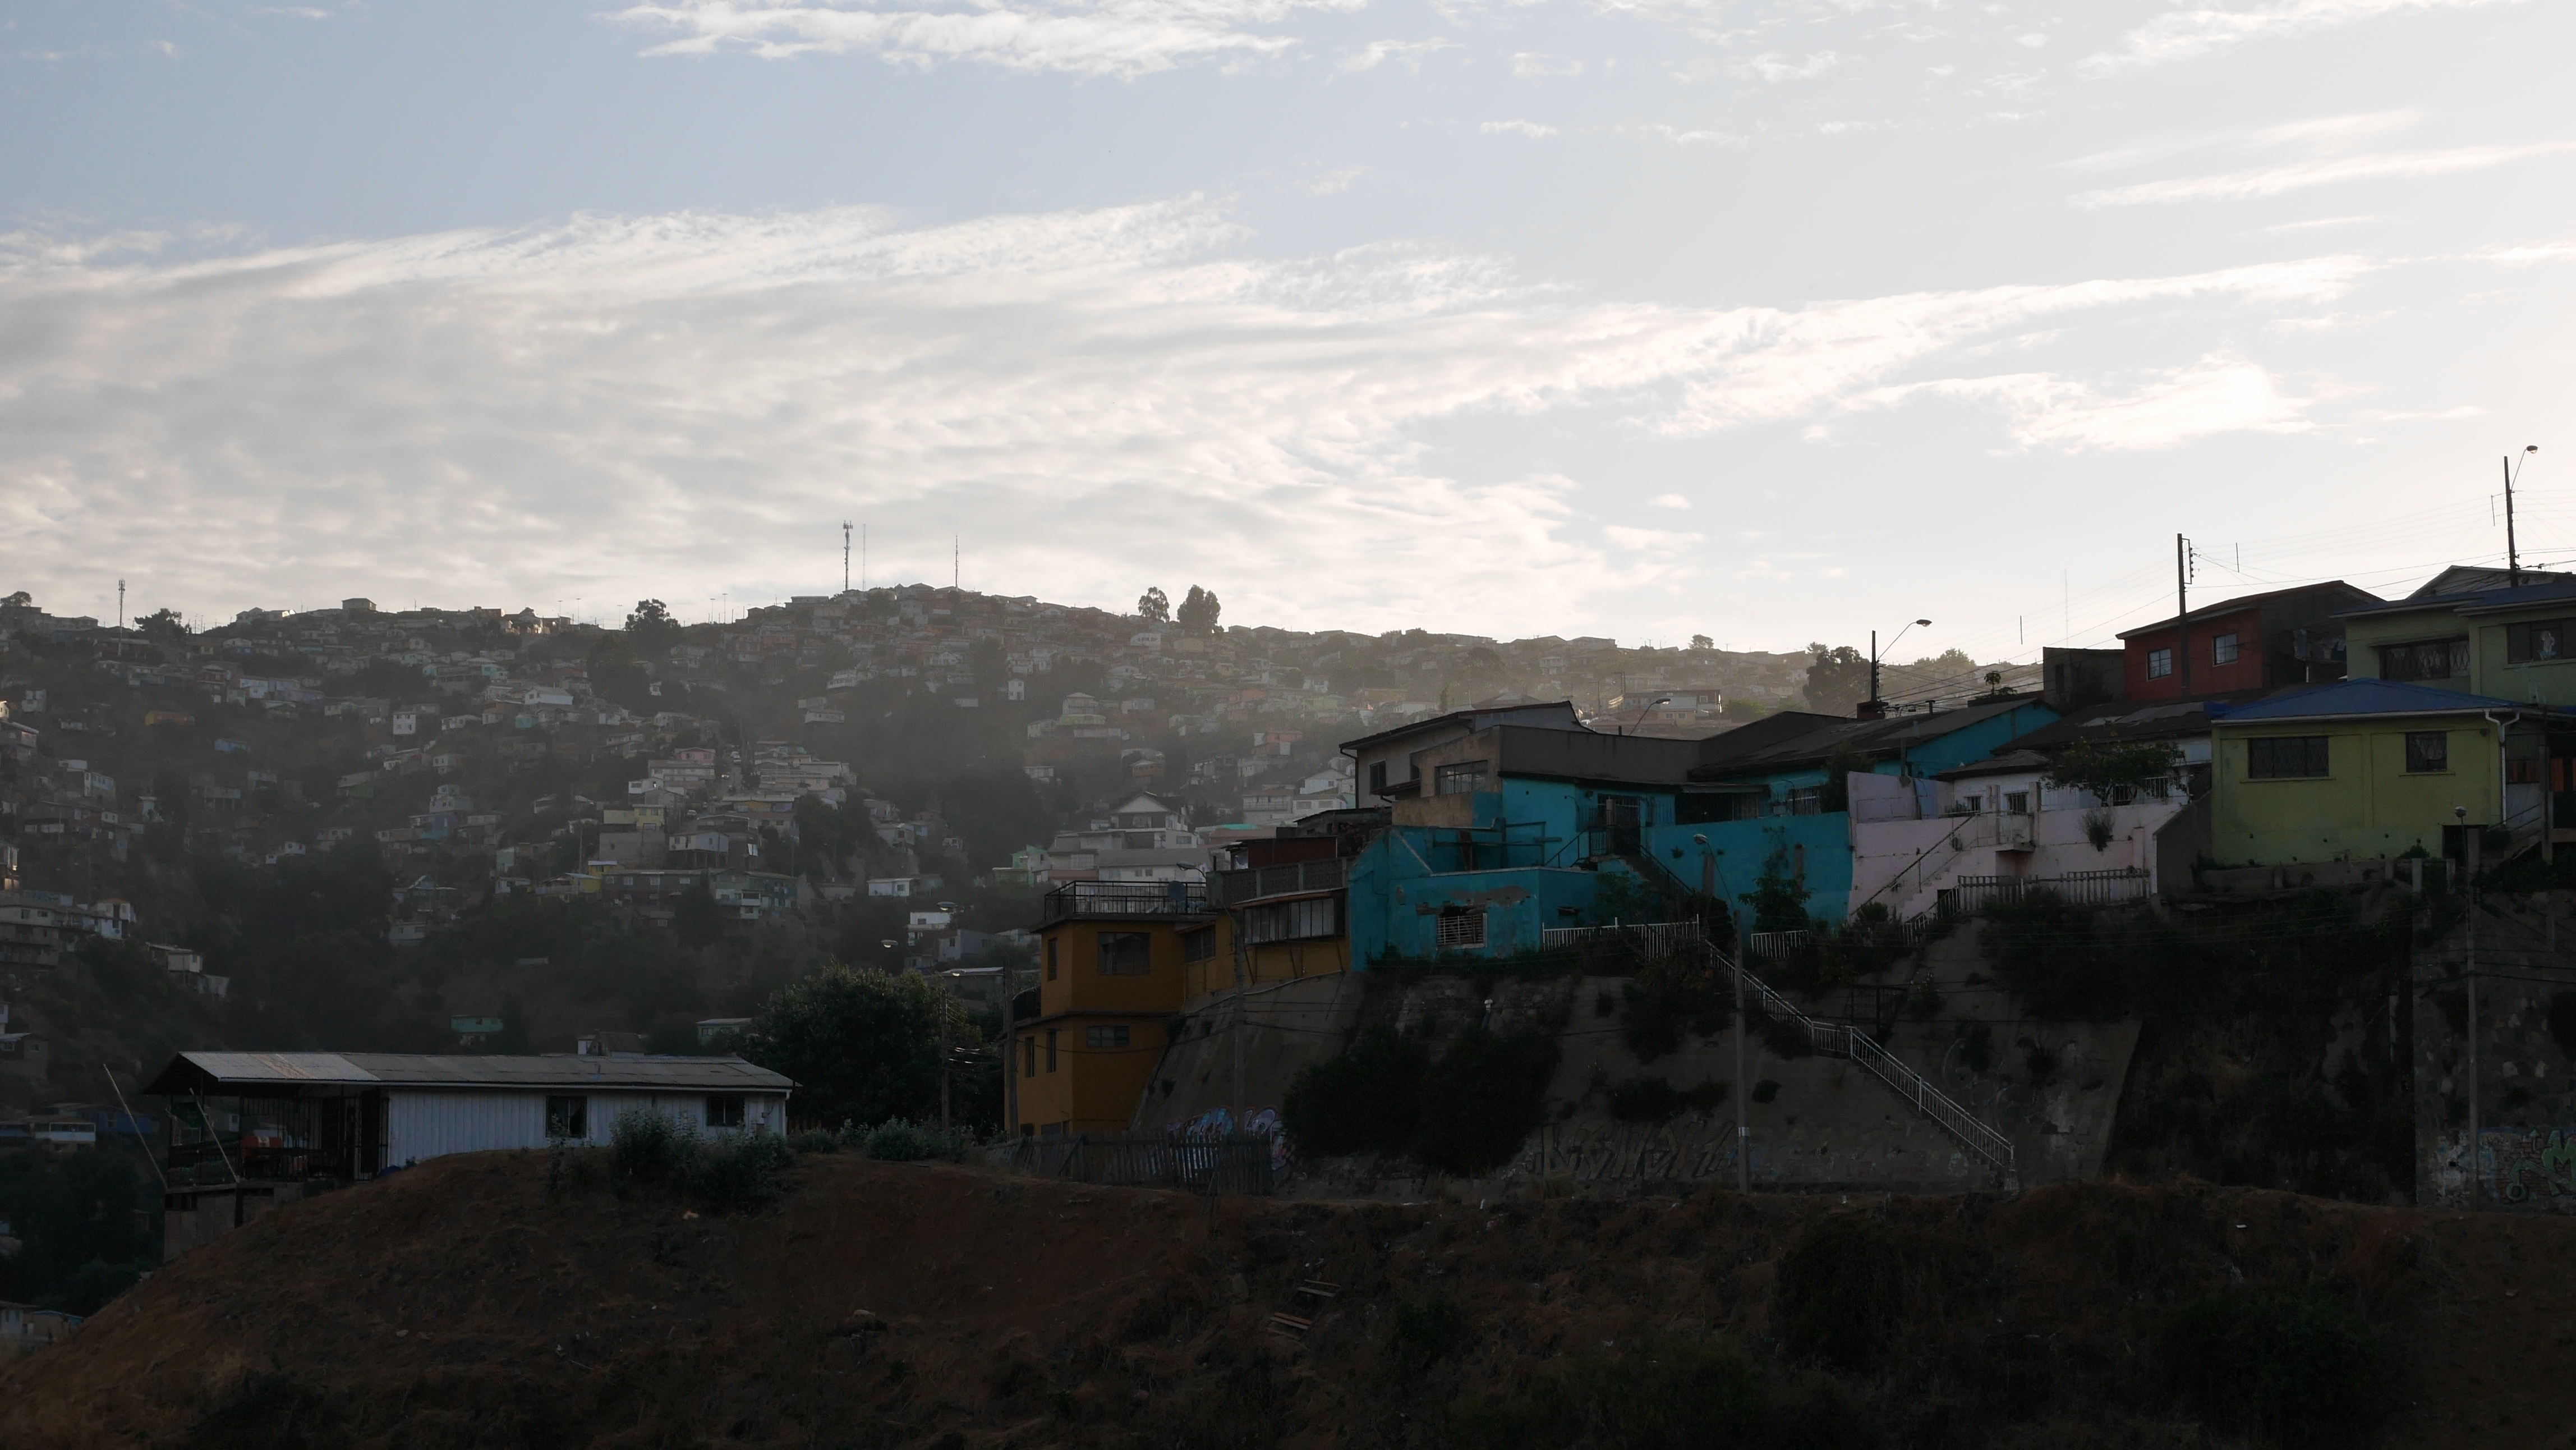
mountain, town, village, human settlement